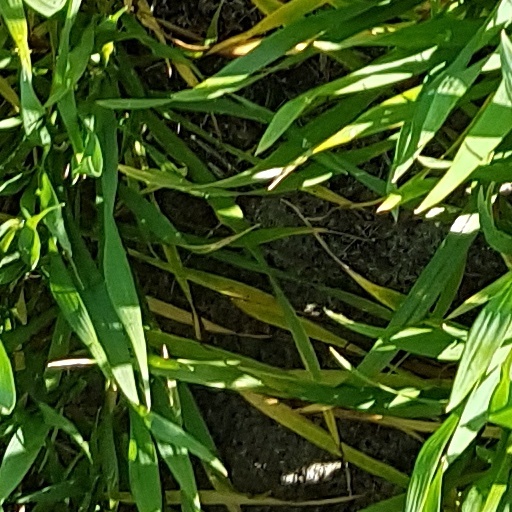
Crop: wheat